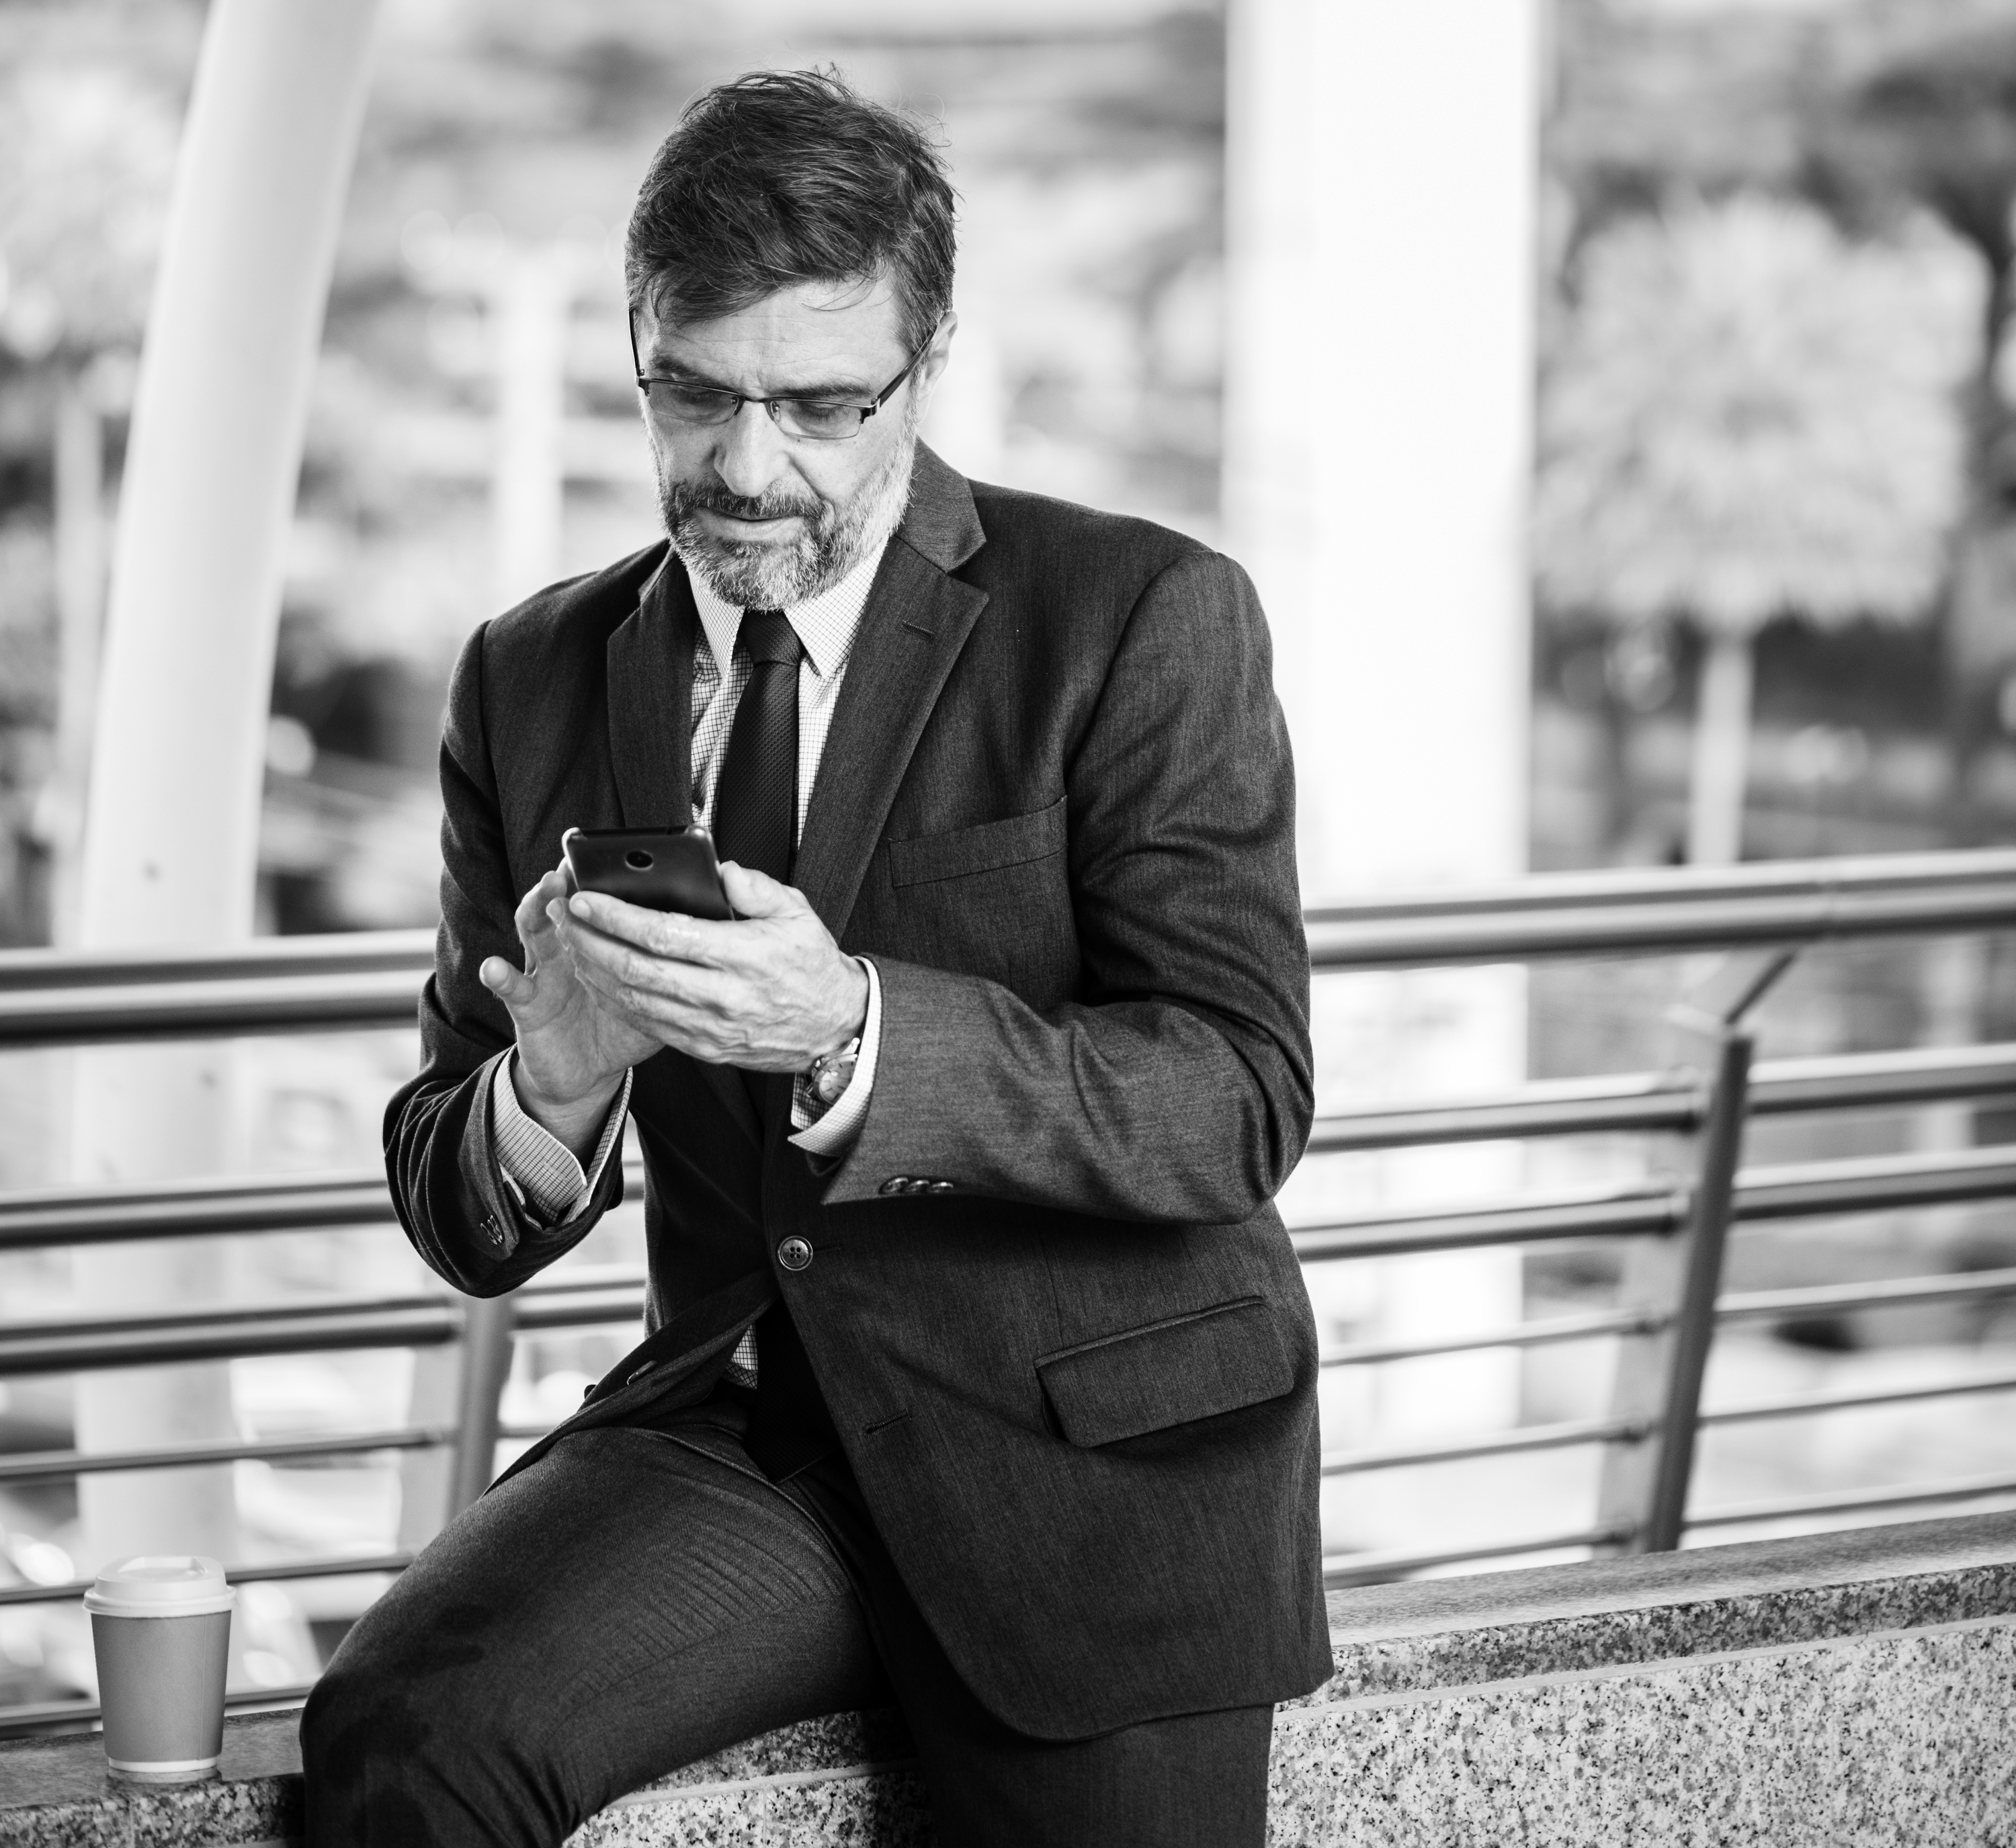
downtown, hair, looking, man, mature, messaging, mobile phone, network, notes, suit, photograph, black, black and white, gentleman, photography, standing, snapshot, vision care, sitting, monochrome photography, outerwear, glasses, formal wear, blazer, human, eyewear, monochrome, tuxedo, sunglasses, human behavior, smile, portrait, necktie, girl, dress shirt